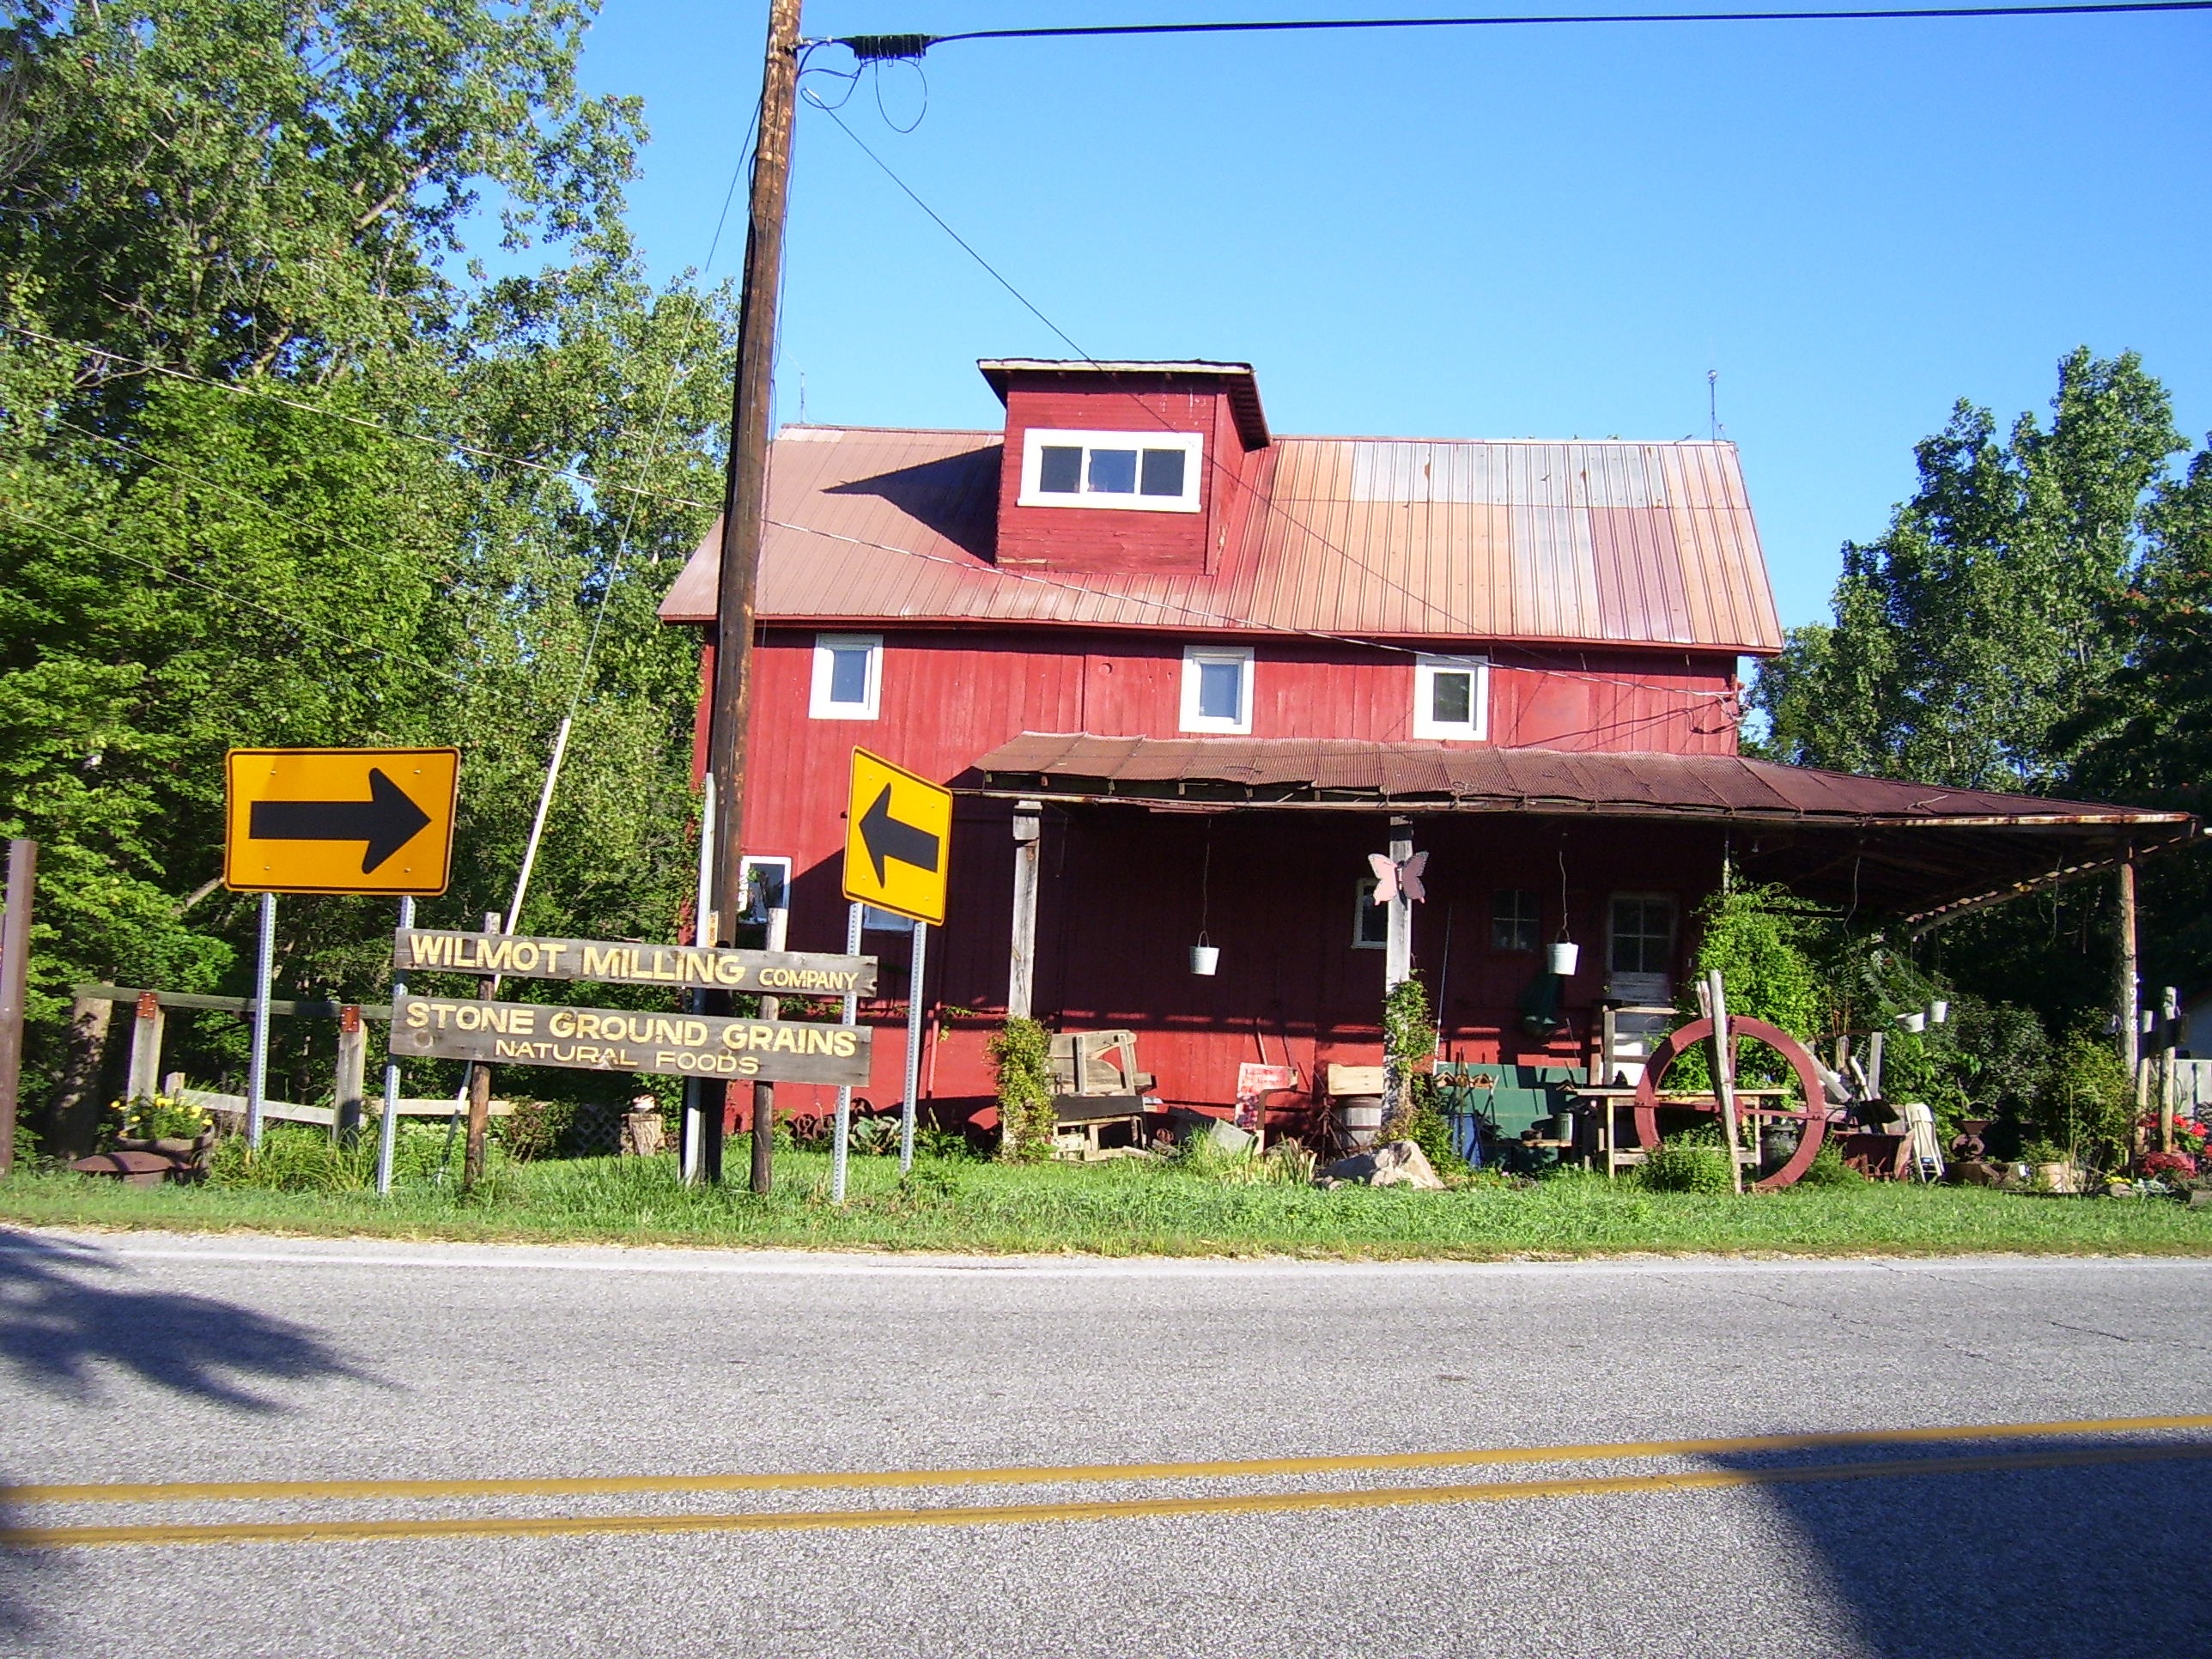
architecture, road, street, town, building, restaurant, shed, transport, shack, red, neighbourhood, residential area